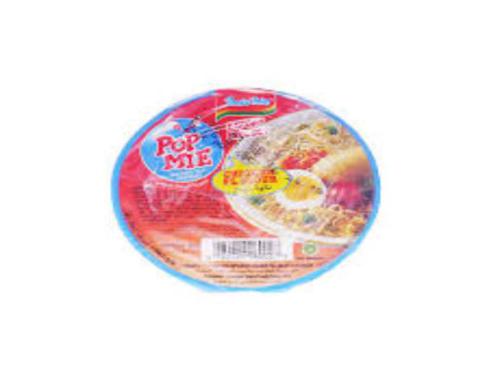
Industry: Food